Tobacco-free college campuses

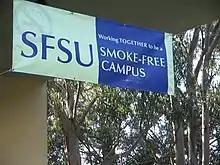
Poster in SFSU

In 1990, San Luis Obispo, California, became the first city in the world to completely ban smoking in all public places. In 1998, the State of California banned smoking in all public places statewide. As of April 1, 2020, there are now at least 2,490 campus sites that are 100% smoke-free. Of these, 2,065 are 100% tobacco-free, and 2,097 also prohibit e-cigarette use.